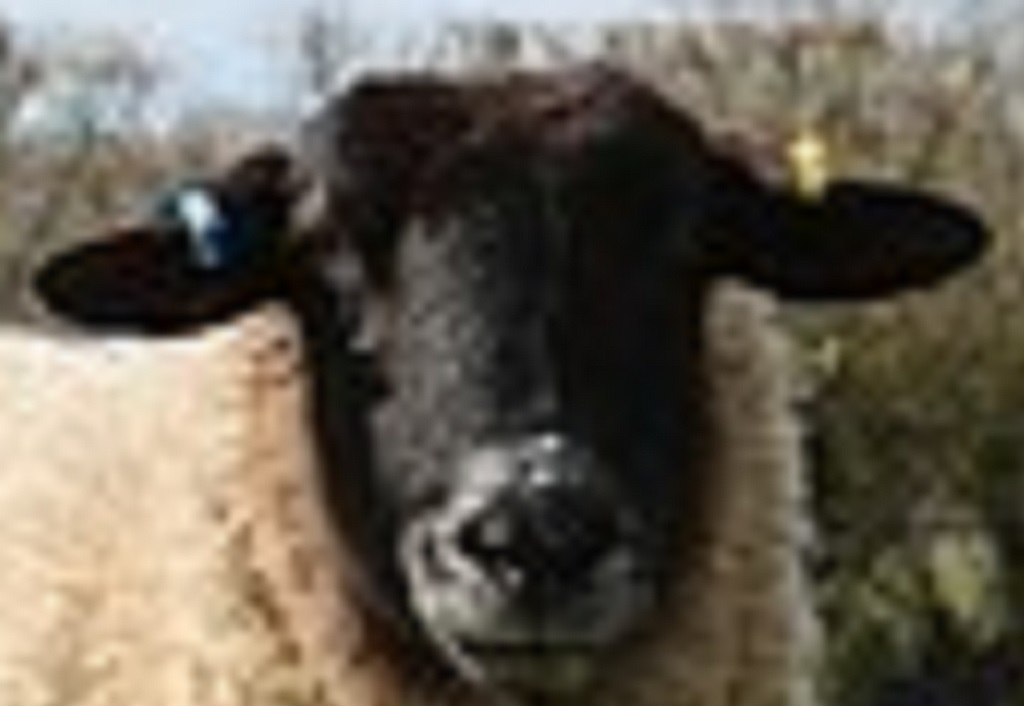
Label: no pain